Amira Oron

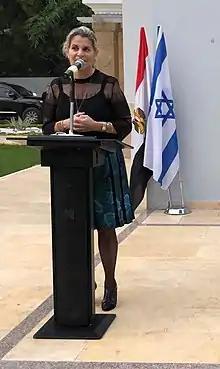

Amira Oron (born 1967) is an Israeli diplomat and ambassador to Egypt since June 2020. She is the country's first female ambassador to Egypt.